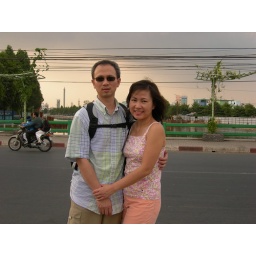
Tram's old house was supposed to be behind this bridge in Thi Nhge